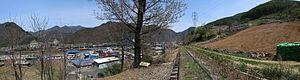
Le district de Jeongseon est un district de la province du Gangwon, en Corée du Sud. Cette région est célèbre en tant que berceau de la plus populaire des chansons traditionnelles coréennes, l'Arirang. Située au cœur des monts Taebaek, c'est une région montagneuse couverte à 86 % par la forêt, aux sources de la rivière Han, le fleuve qui arrose Séoul. Le district comprend 22 montagnes de plus de 1000 mètres d'altitude. Il abrite une station de ski et accueillera en 2018 l'épreuve de descente des Jeux olympiques de Pyeongchang dans la nouvelle station de Jungbong.
Shindong est une petite ville de Corée du Sud, située dans la province du Gangwon et le district de Jeongseon, dans le nord-est du pays. La ville est située en zone de montagne.